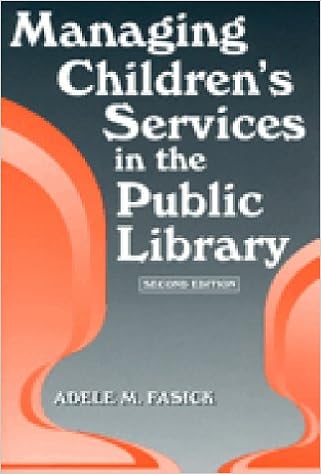
Managing Children's Services in the Public Library
Category: Books
From Library Journal Since the first edition of this title (Professional Reading, LJ 11/1/91), changes have taken place in children's services, library science, and our world. With this new release, Fasick (information studies, Univ. of Toronto) attempts to bring the reader into the next millennium of children's services with updated information, examples, and ideas. She emphasizes three main areas?the children's department, the library, and the community. Specific topics include children's librarians as managers, public relations, planning a program of services, and networking. Of broader appeal to all librarians are the sections on developing tools to meet program goals, creating a productive work environment, intellectual freedom and censorship, and preparing budgets. Fasick also addresses the issues of electronic communication via the Internet and security issues in libraries. Although some new subjects (e.g., recruiting and retaining staff, and fundraising) are discussed, the second edition, for the most part, is a duplication of the first, with some exact repetition of wording in sentences, sections, and paragraphs. While this book is well rounded and would be useful for library science students or in a public library, those who own the first edition can obtain the updated information via journals or other sources.?Ru Story-Huffman, Hagan Memorial Lib., Cumberland Coll., Williamsburg, KYCopyright 1998 Reed Business Information, Inc. From Booklist In this expanded and updated edition, Fasick offers sensible, sensitive advice on the many responsibilities of children's services managers in public libraries. She includes all of the basics of administration--from budgeting and creating goals and objectives to hiring new staff. She also covers new issues (Internet censorship) and explores problems that have worsened over the years (children being left unattended). In addition, she devotes several pages to Web-page design, children's listservs, and other technological innovations. Her suggestions are down-to-earth and practical, and her tone throughout the book remains balanced, friendly, and clear. This will certainly be a staple of the professional curriculum in library schools; it will also be an excellent resource for experienced children's services managers. Susan Dove Lempke About the Author ADELE M. FASICK is Professor Emeritus, Faculty of Information Studies, University of Toronto, Ontario, Canada.
Features: This practical guide for planning and implementing children's services has been completely updated and revised, reflecting the enormous changes in our society and the library profession. Organized along the same lines as the first edition, the book covers management within the department, the relationship between the children's department and the larger institution, and community relations. Fasick addresses topics ranging from service plans, goals and objectives, policies, and procedures to special events, emergencies, budgets, funding efforts, staff, patrons, communication, and public relations. This revised edition contains new material on writing grant proposals, fund-raising, staff recruitment and training, organizing Internet services, and planning a Web site. Sections on services to homeschoolers, self-care children, and disabled persons have also been expanded. An indispensable professional guide for children's librarians, this book can also be used as a text in library and information studi